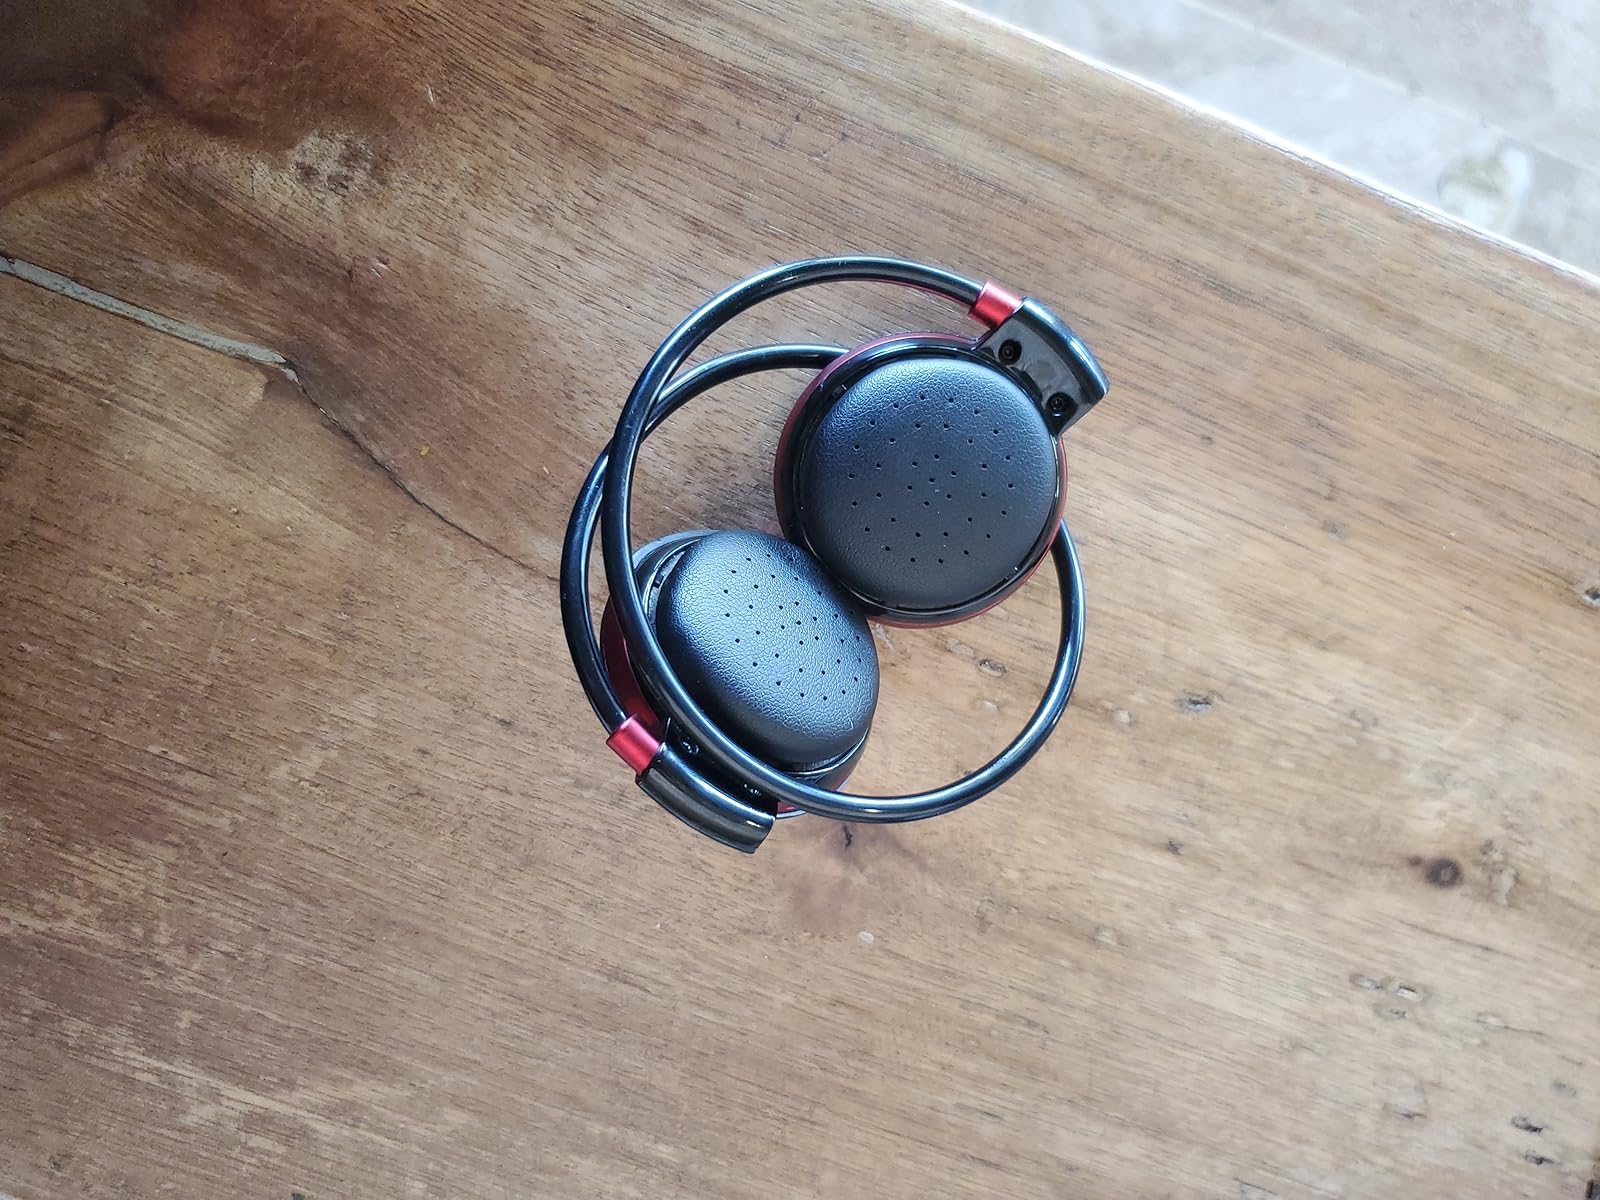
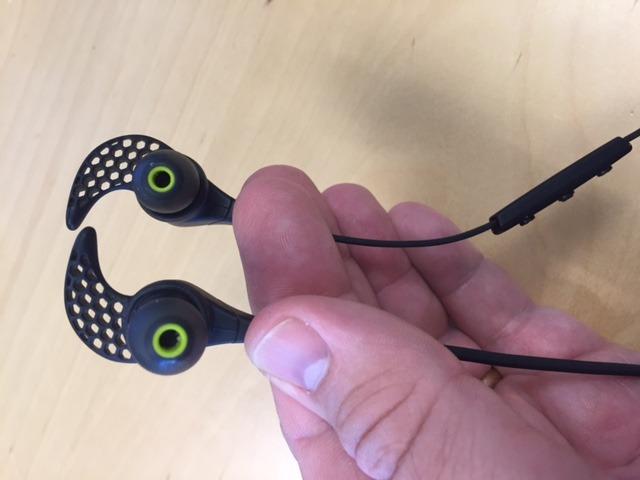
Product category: headphones
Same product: no